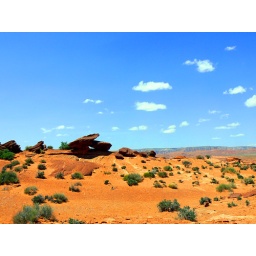
Red under a blue sky